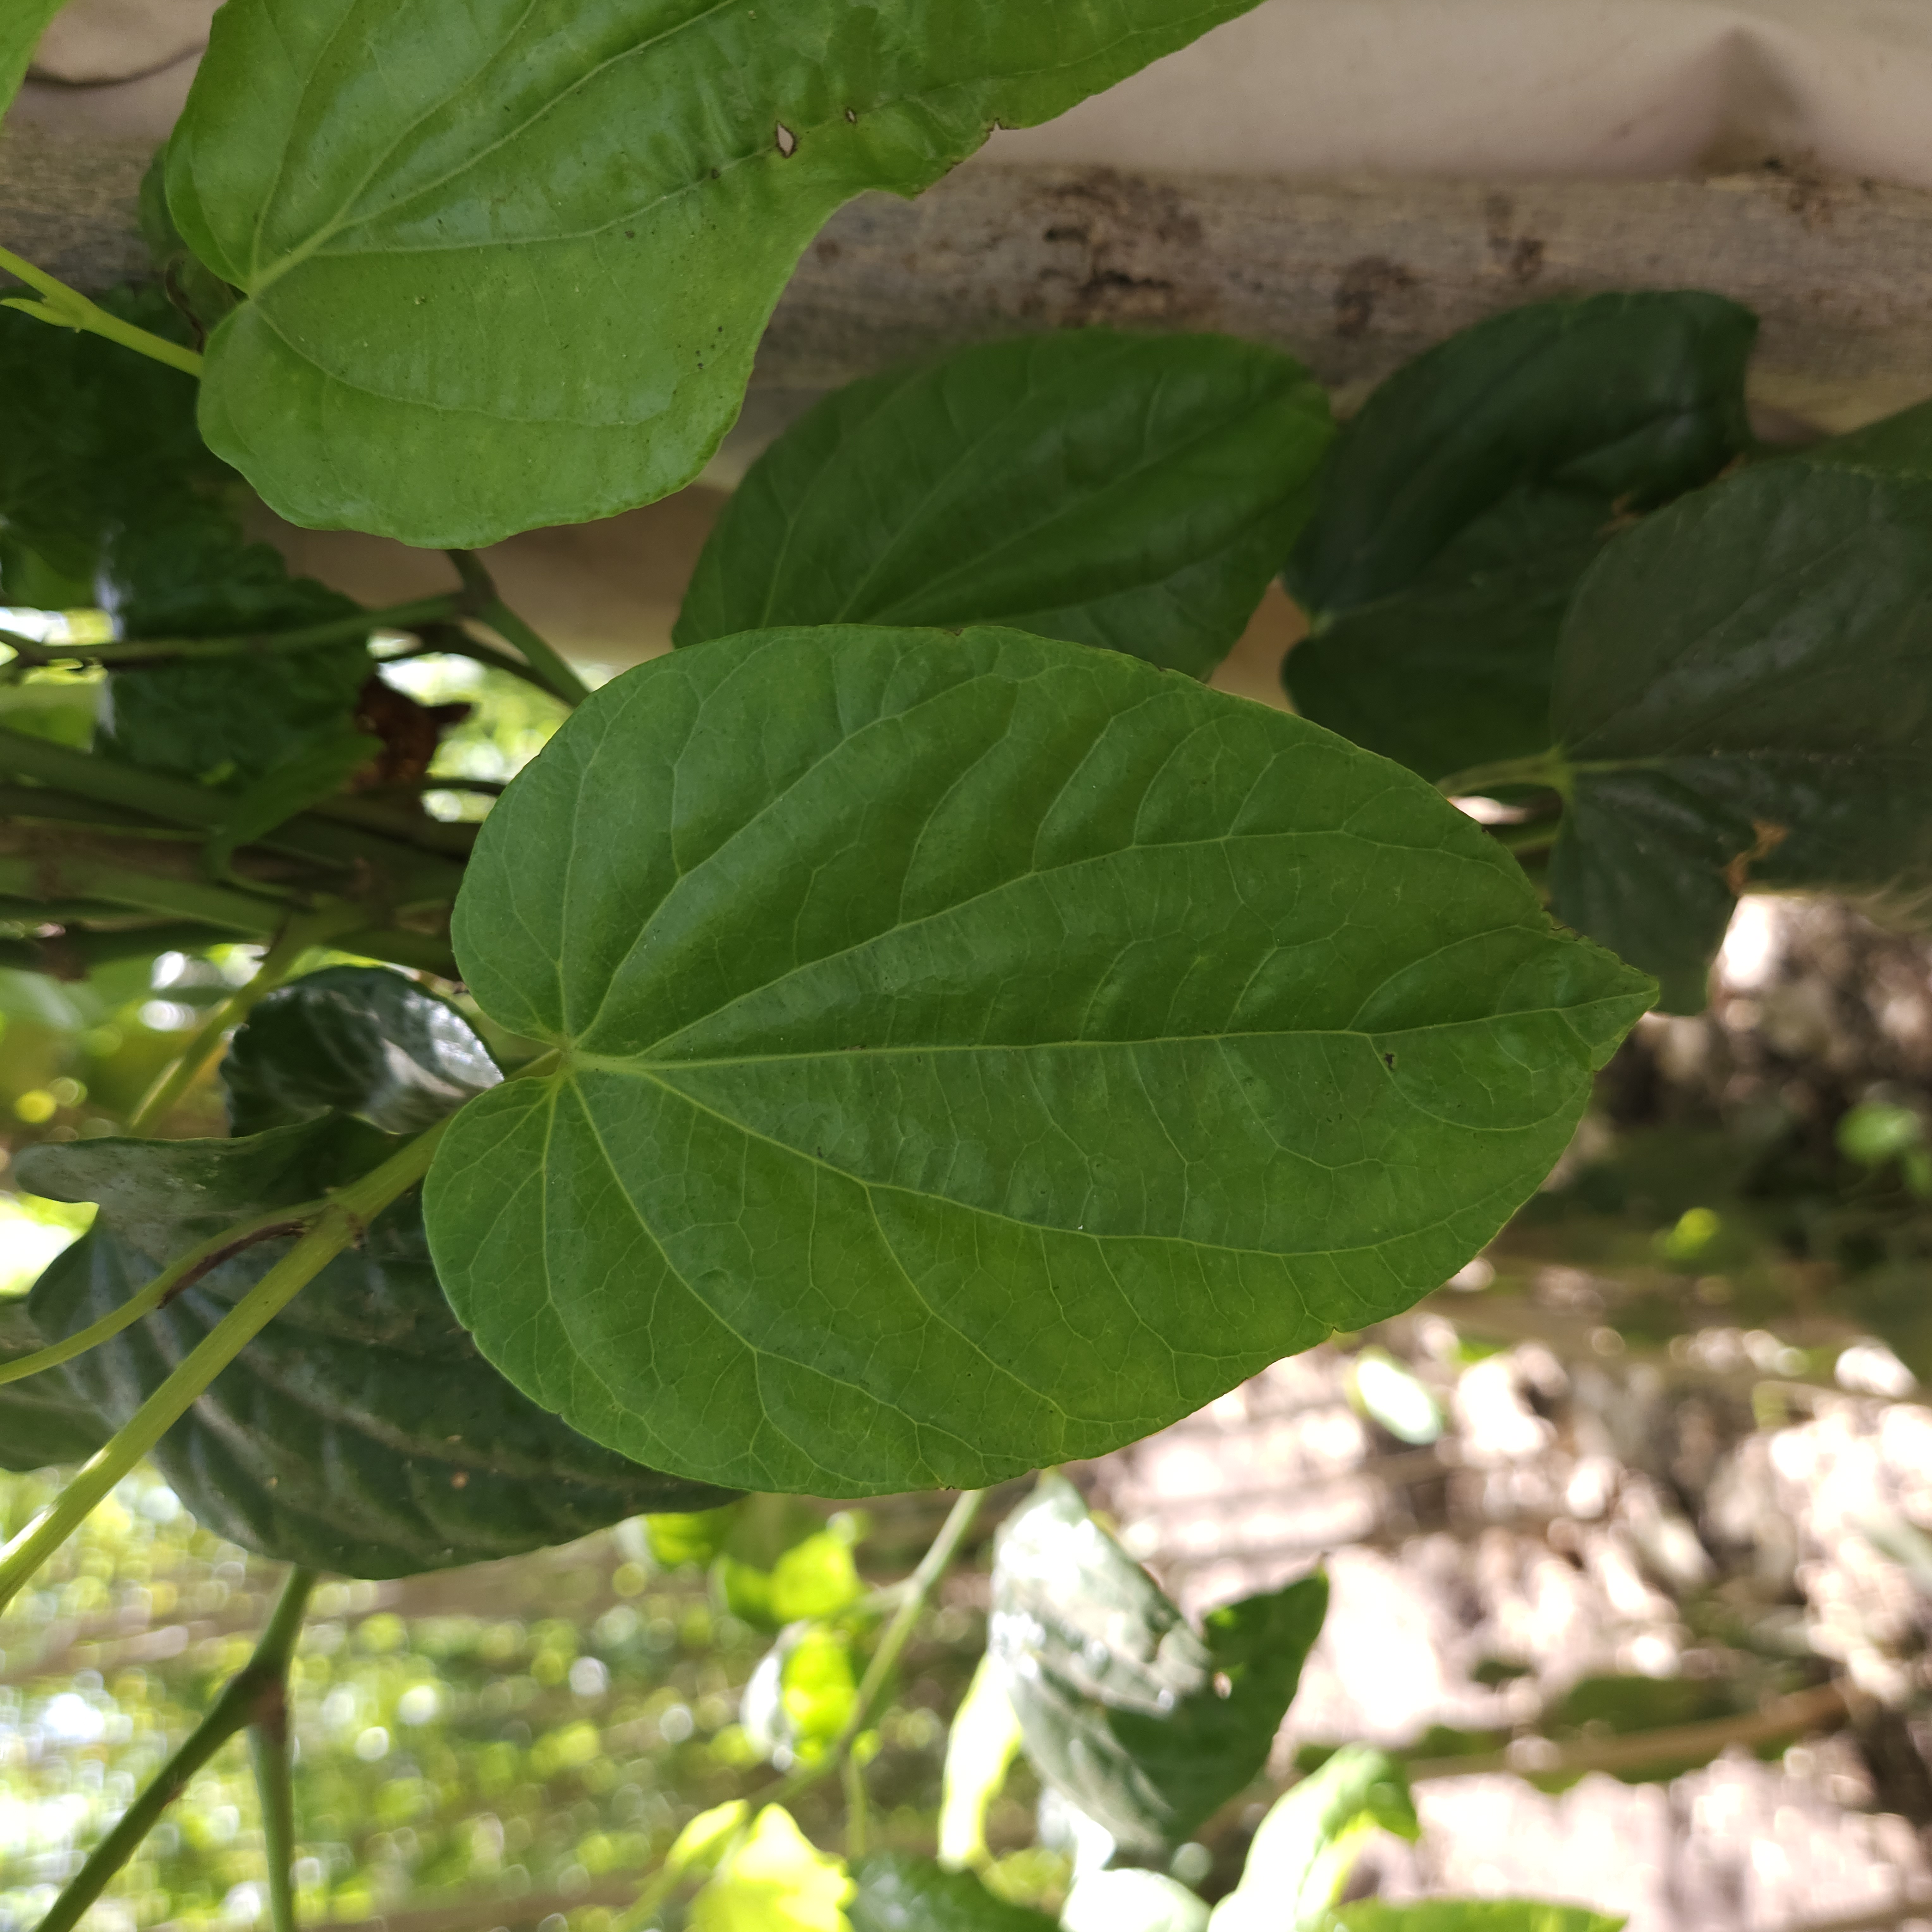
Label: Healthy